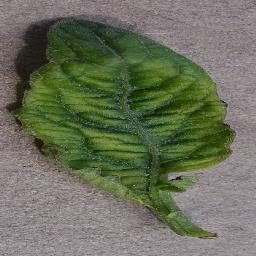
Label: Tomato___Tomato_Yellow_Leaf_Curl_Virus